Batok

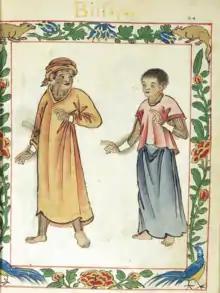
Tattooed Visayan "timawa" (warrior nobility), with visible tattoos beneath their clothing ("Boxer Codex", c. 1590)

Men are usually tattooed on the chest, arms, shoulders, legs, cheeks, chin, and forehead. Only warriors who had taken heads can wear the (chest tattoos) and the (a ladder tattoo on the neck). The Ifugao starts at the nipple and moves up to the shoulders and the upper arms. It consists of curvilinear designs. Women, on the other hand, were tattooed on the arms up to the shoulderblades as a sign of maturity and eligibility for marriage.